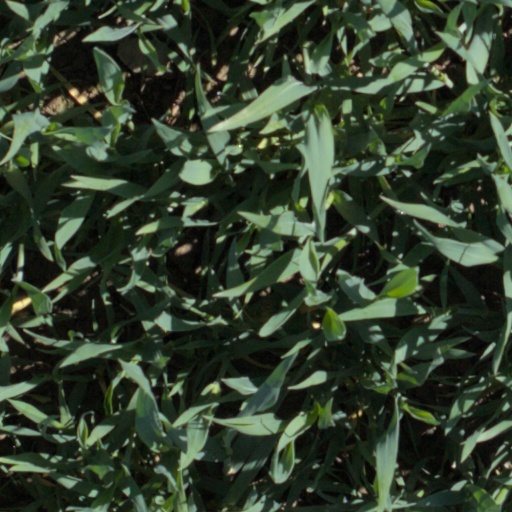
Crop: wheat